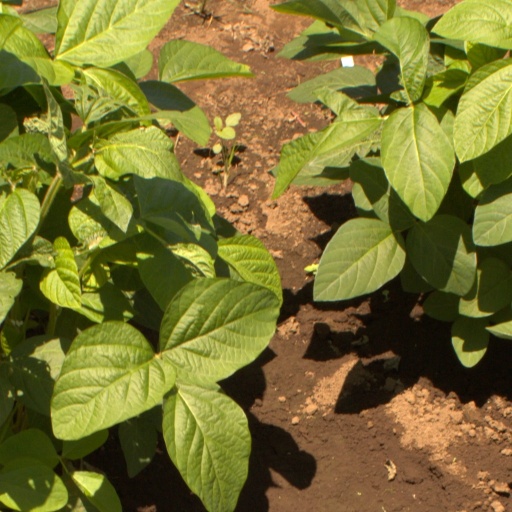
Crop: soybean